Culture of Maharashtra

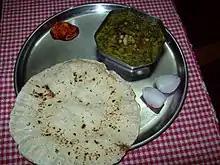
A typical Maharashtrian meal with bhaaji, bhakari, raw onion and pickle

Apart from bread, rice, and chutney, other items may be substituted. Families that eat meat, fish and poultry may combine vegetarian and non-vegetarian dishes, with rice and chapatis remaining the staples. Vegetable or non-vegetable items are essentially dips for the bread or for mixing with rice.